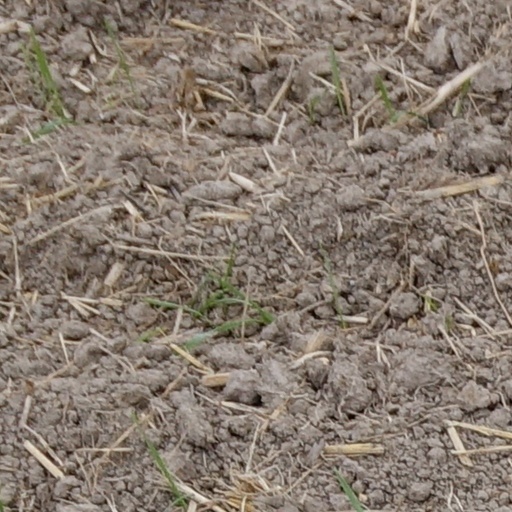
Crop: wheat